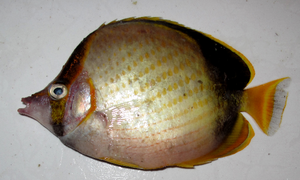
Chaetodon gardineri est une espèce de poissons appartenant à la famille des Chaetodontidae.